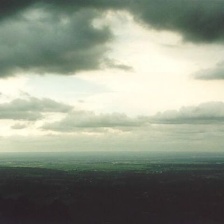
Cloud type: Stratocumulus